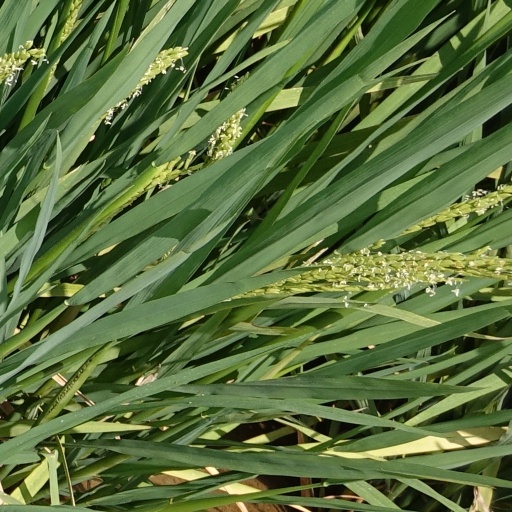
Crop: rice